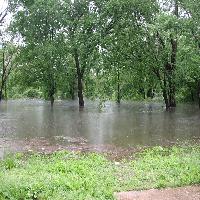
Weather: cloudy or overcast